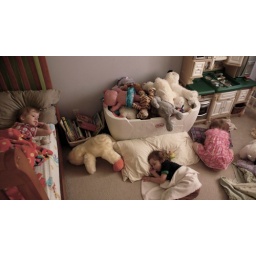
Grace spent the day at our house and when nap time came around Creighton insisted on sleeping with the girls.